Sidney Harman

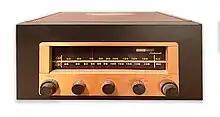
Harman Kardon Festival D-1000 receiver, circa 1954

In 1954 their first products were the 7 tube A-100 AM - FM tuner featuring automatic frequency control, priced at $70.50 and the Festival D-1000 receiver, the world's first integrated hi-fi receiver priced at $189.50. Advertised as having "all the critical electronic elements of a deluxe high-fidelity system on one compact, controlled chassis", the unit included a wide bandwidth FM radio tuner, a pre-amplifier and 20-watt amplifier with automatic loudness control all in a complete chassis.